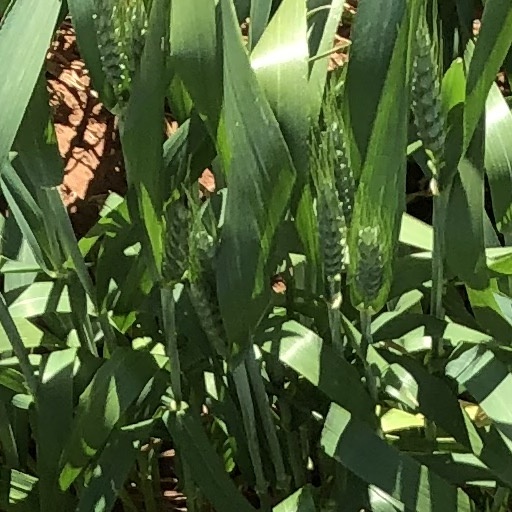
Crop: wheat